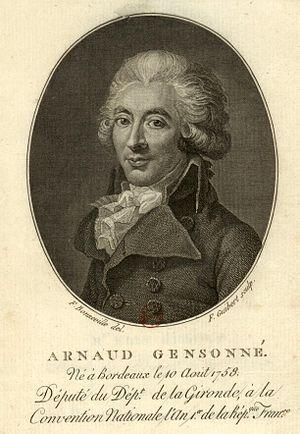
Armand Gensonné (1758–1793), député de la Gironde à la Convention nationale.
Armand Gensonné, ou Arnaud Gensonné, né à Bordeaux le 10 août 1758, guillotiné à Paris le 31 octobre 1793, était un député de la Gironde à la Convention nationale.
Le monument aux Girondins, situé à Bordeaux, place des Quinconces, a été élevé entre 1894 et 1902 à la mémoire des députés girondins victimes de la Terreur. Les Bordelais le nomment couramment « colonne des Girondins » ou « monument des Girondins ».